History of the New York Knicks

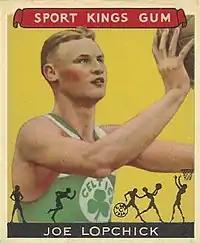
Lapchick was responsible for leading the Knicks during their early success. However, these ventures never culminated with a win in the NBA Finals.

Prior to the beginning of the 1949–50 season, the BAA merged with the National Basketball League to form the National Basketball Association with the BAA absorbing six teams from its former competitor. Despite division realignments, the Knicks remained in the Eastern Division. The team continued its dominance under Lapchick, winning 40 games; however they lost the Eastern Division finals to the Syracuse Nationals.